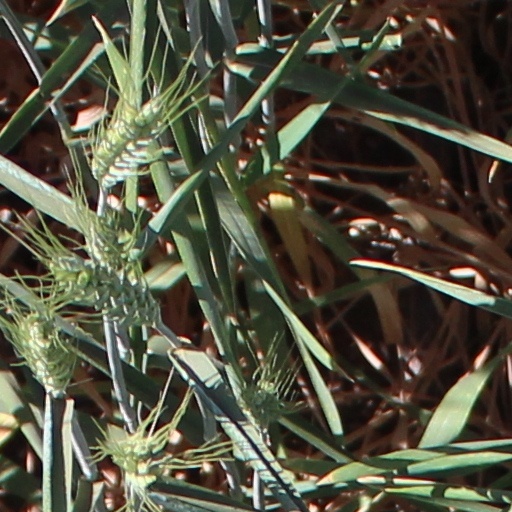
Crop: wheat